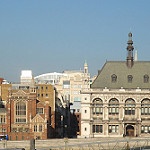
Scene: Outdoor